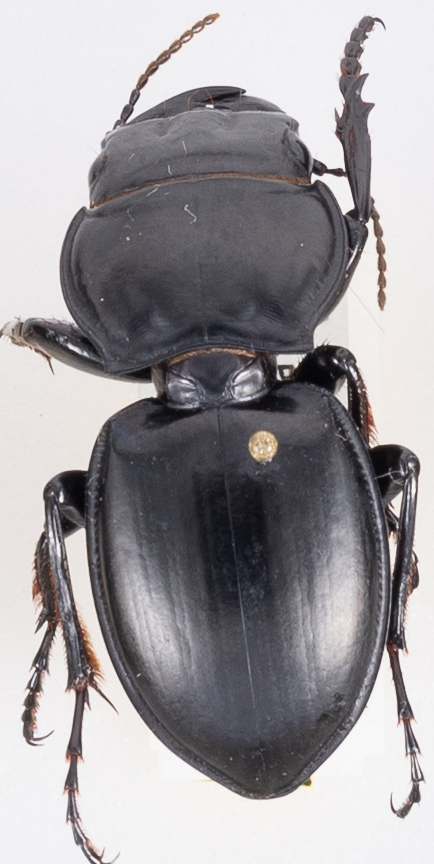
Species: Pasimachus californicus
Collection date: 2018-07-30
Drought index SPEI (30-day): -0.404
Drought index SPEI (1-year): -1.77
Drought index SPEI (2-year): -0.9